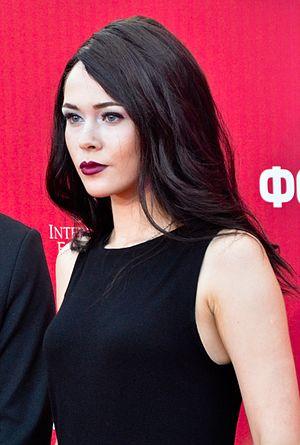
Julia Sanina, née Julia Olexandrivna Holovan est une auteure-compositrice-interprète ukrainienne, née le 11 octobre 1990 à Kiev. Elle est la chanteuse du groupe ukrainien anglophone The Hardkiss.